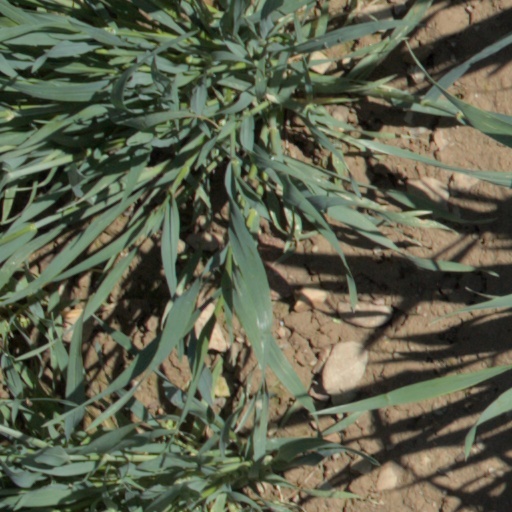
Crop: wheat